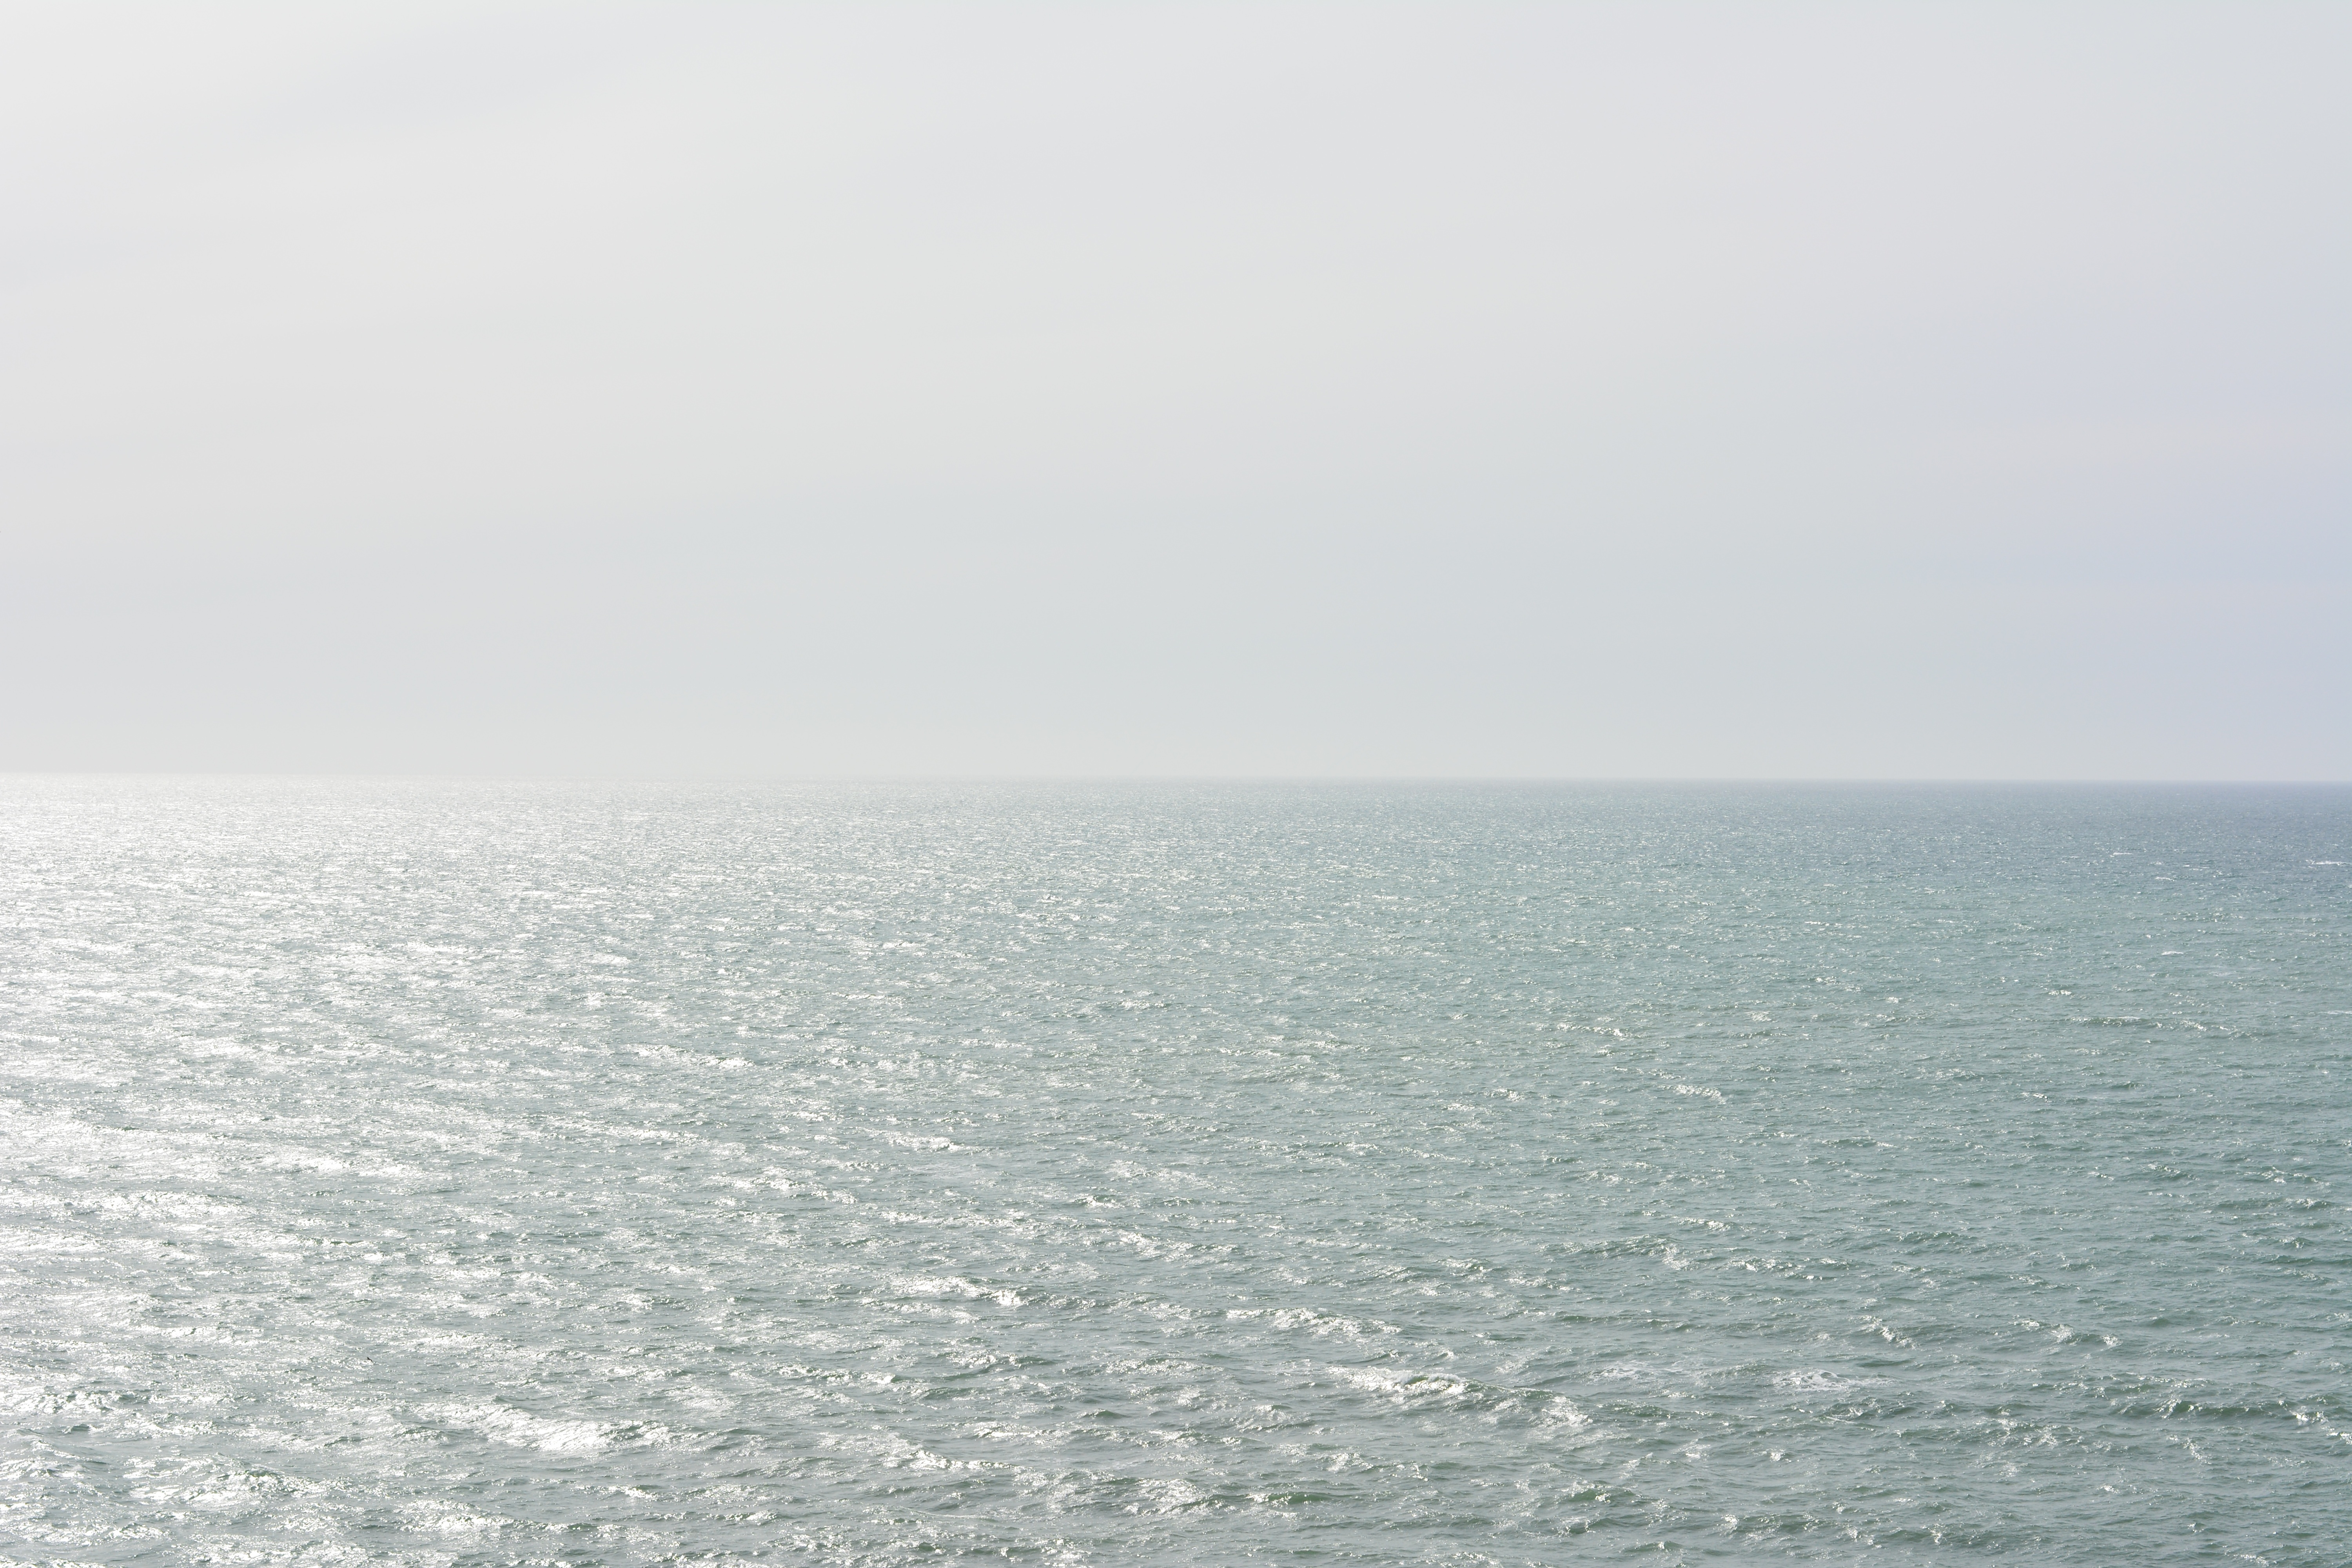
beach, sea, coast, ocean, horizon, shore, wave, bay, body of water, arctic ocean, atmospheric phenomenon, wind wave